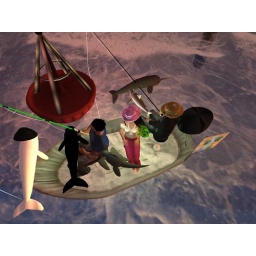
surrounded by the fish we had caught, in diedras leaky boat